Odón de Buen y del Cos

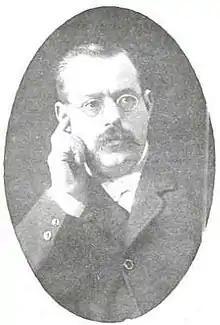
Odón de Buen y del Cos

Odón de Buen y del Cos (1863 in Zuera, Zaragoza Province, Aragon, Spain – 1945 in Mexico City) was a Spanish naturalist, politician and publicist. He founded the Spanish Institute of Oceanography, and was a senator and council-member in Barcelona.